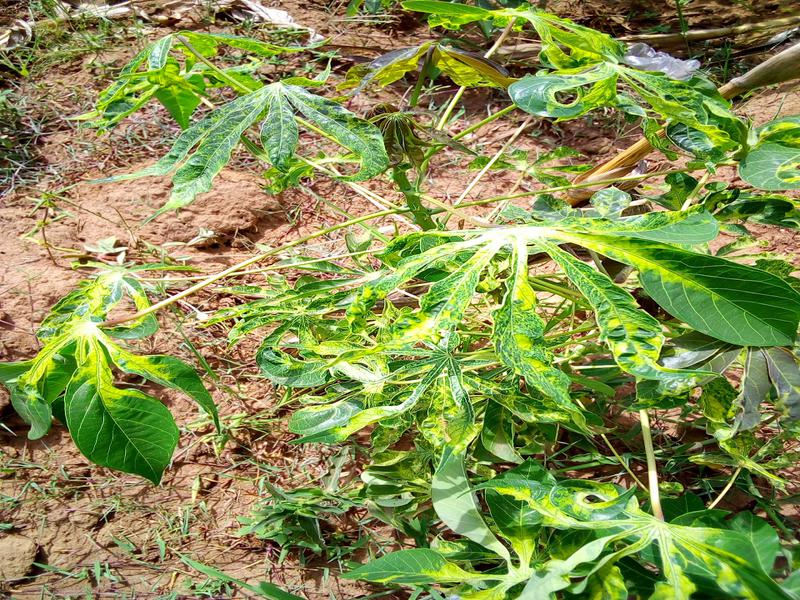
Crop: cassava
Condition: mosaic_disease